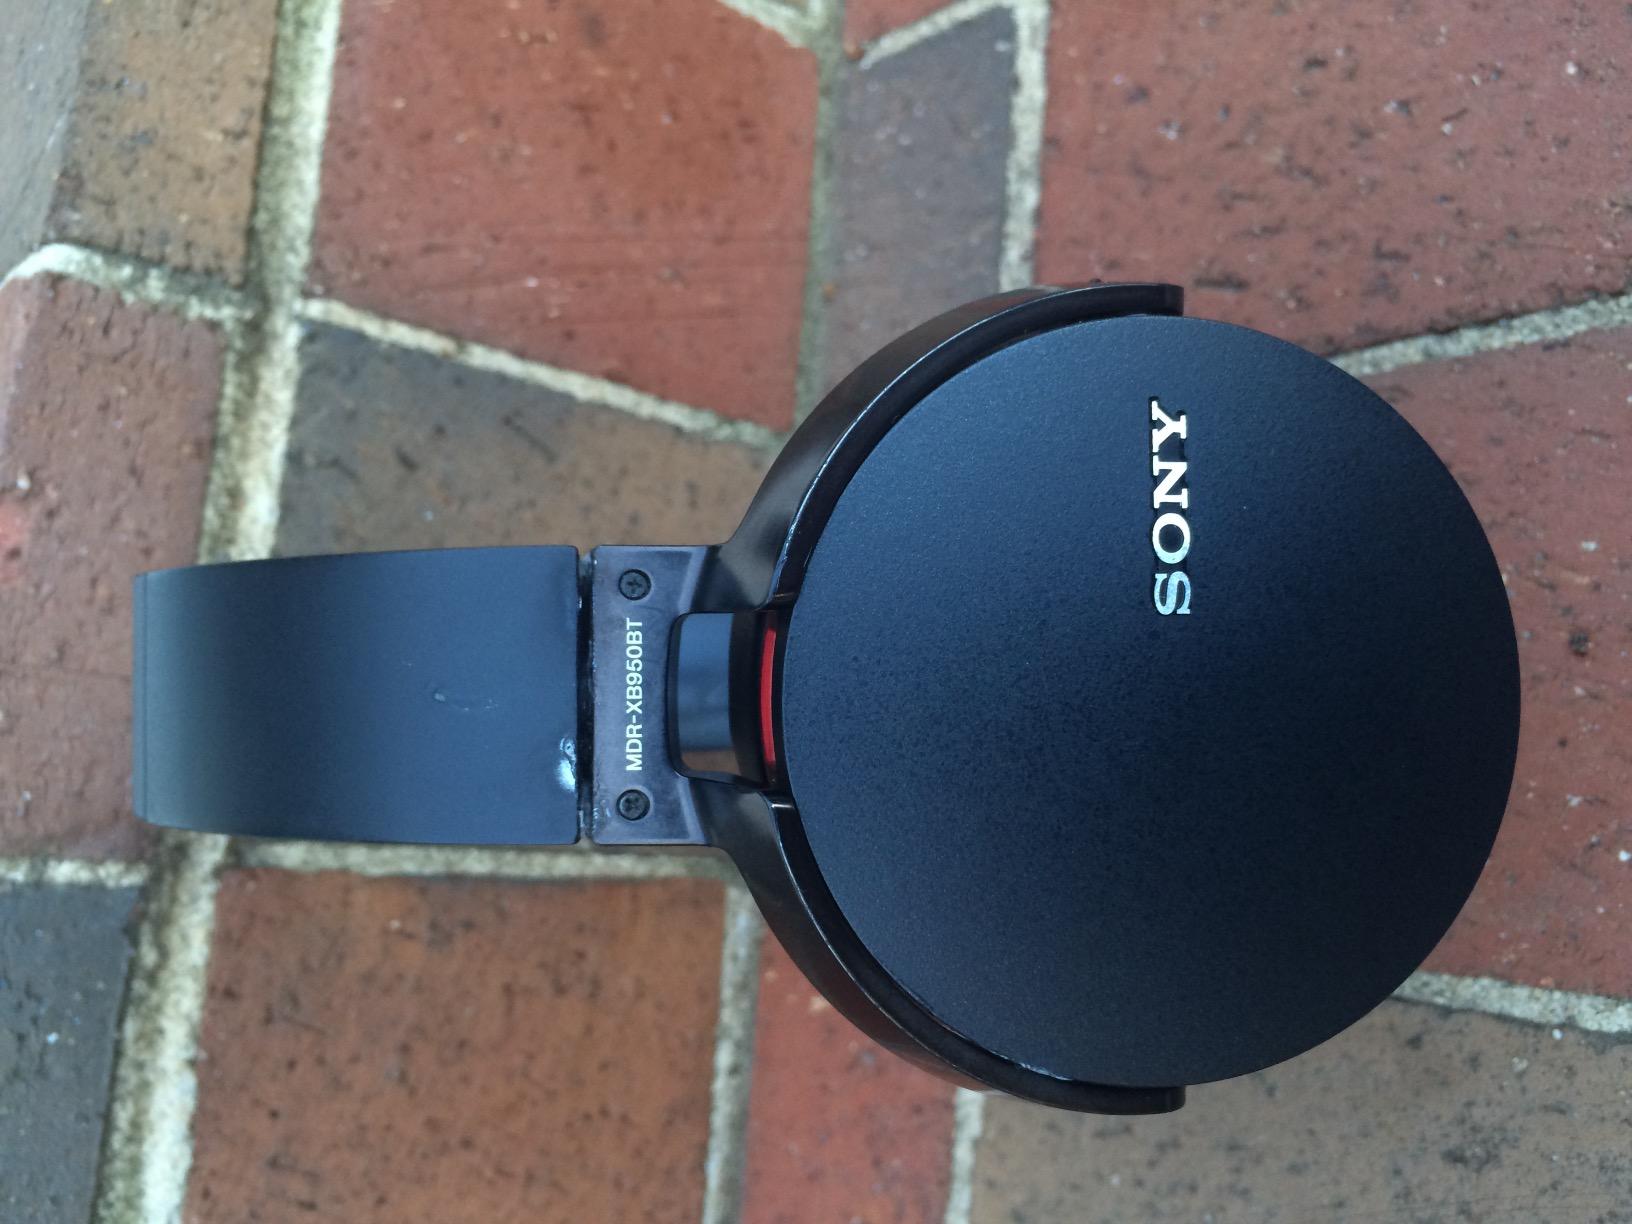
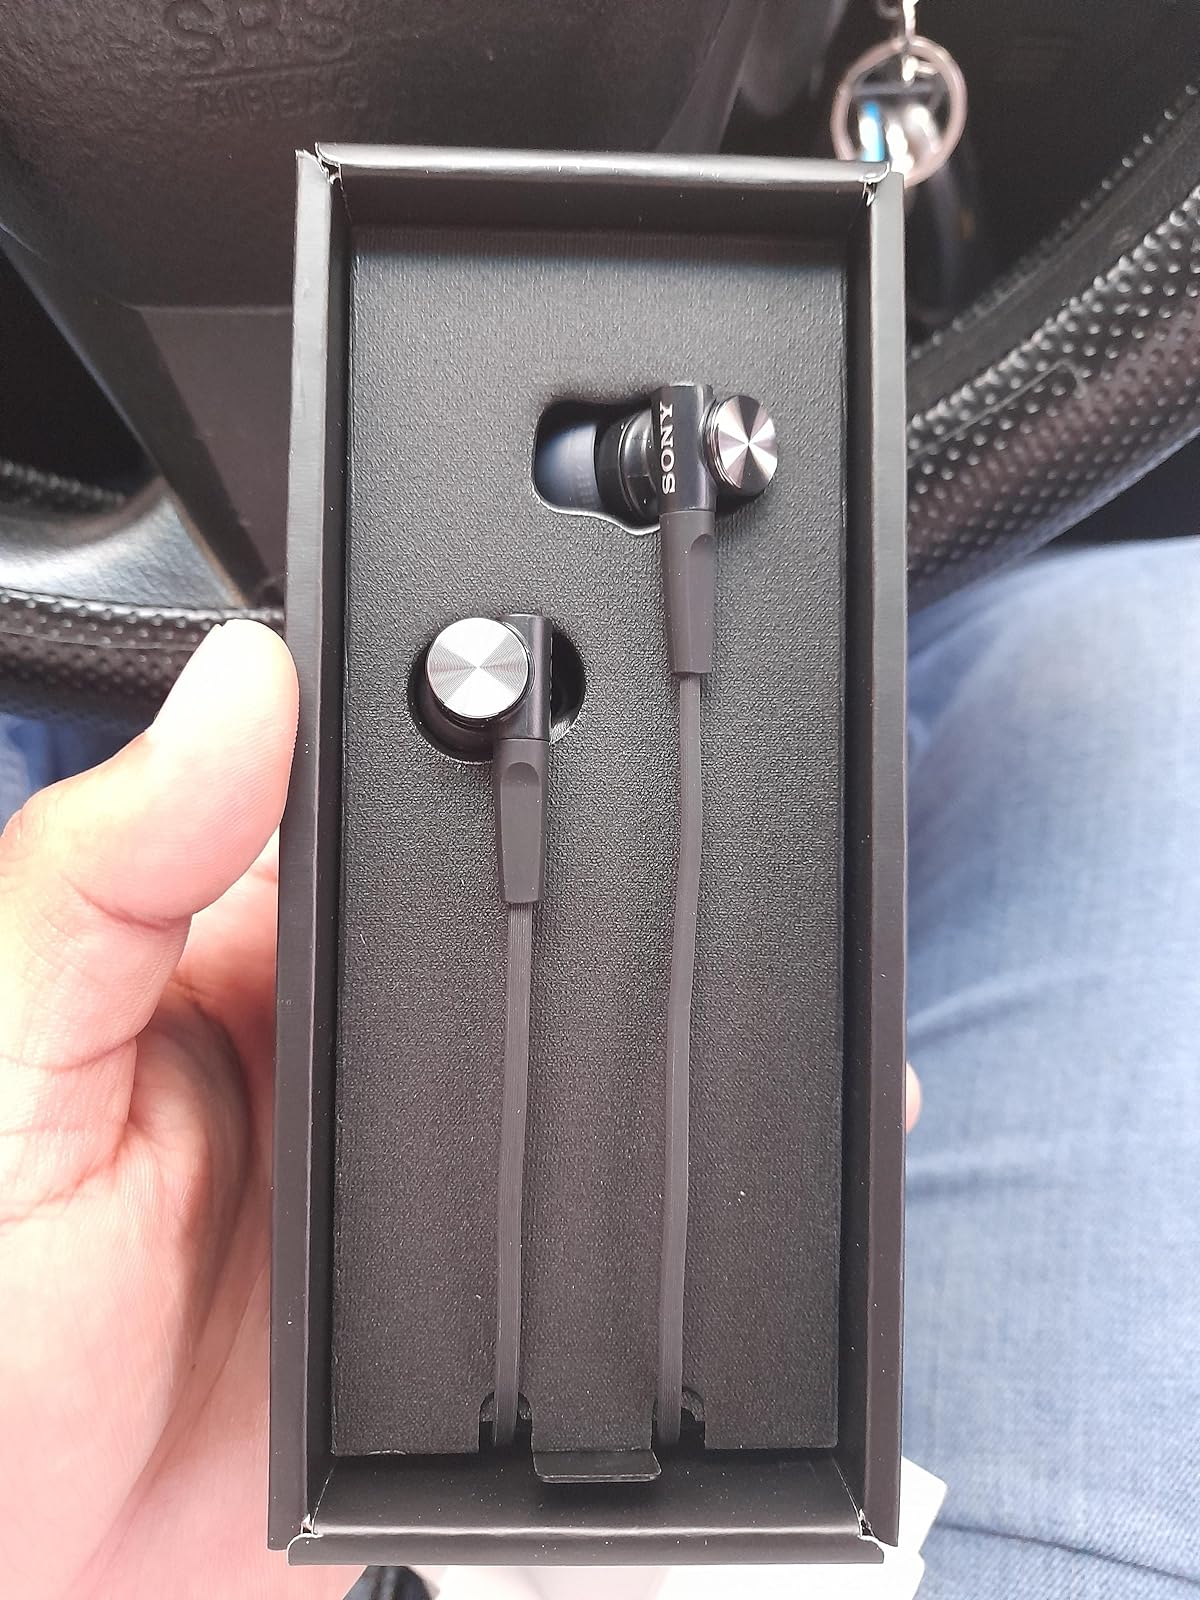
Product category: headphones
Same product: no